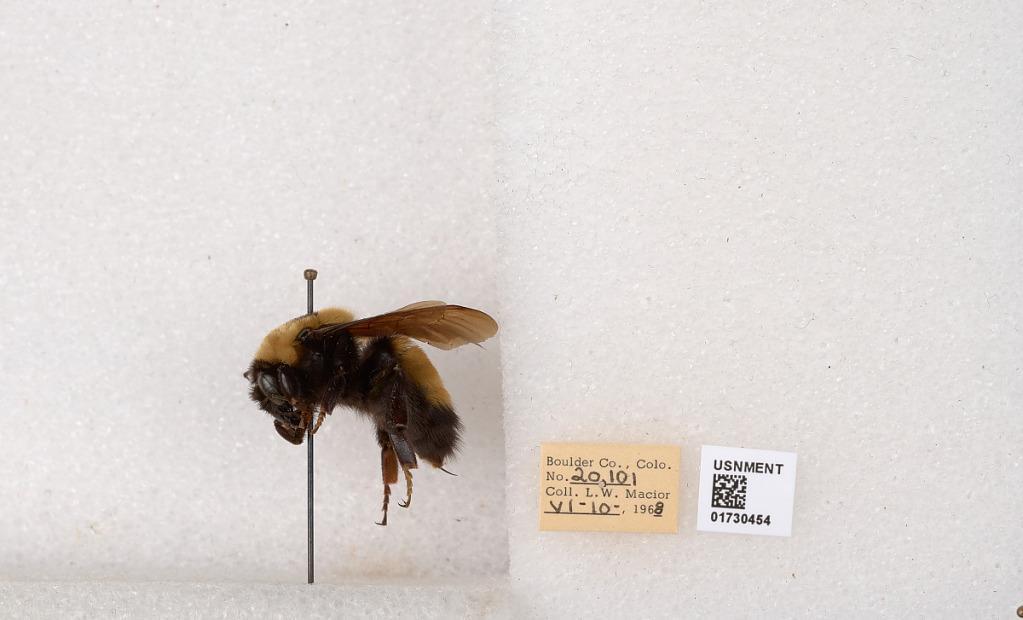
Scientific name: Bombus (Bombus) nevadensis Cresson
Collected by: L. Macior
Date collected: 1968-6-10
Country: United States
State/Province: Colorado
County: Boulder
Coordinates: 40.0925, -105.358